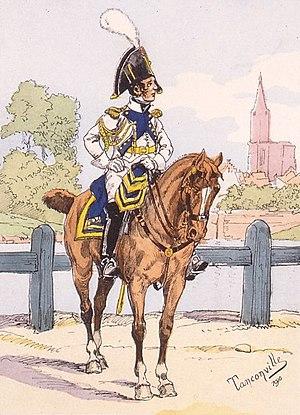
Colonel de la garde d'honneur de Strasbourg, 1809. Grande tenue.
Les guides du gouverneur de Strasbourg sont une unité de cavalerie française du Premier Empire, créée à l'initiative du maire de Strasbourg en mai 1815 et dissoute à la fin des Cent-Jours.